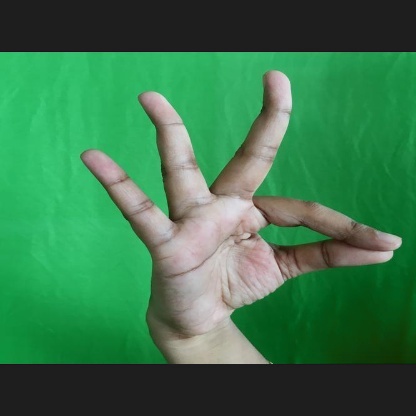
Mudra: Hamsasyam